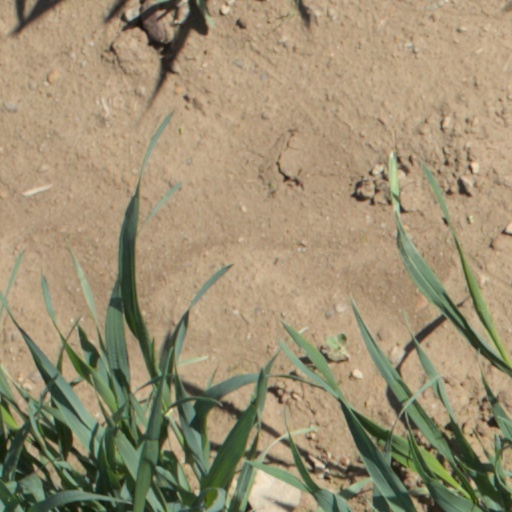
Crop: wheat